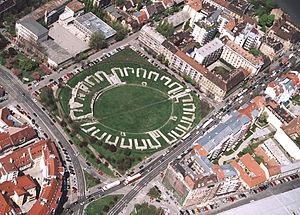
L'amphithéâtre militaire d'Aquincum désigne les vestiges d'un ancien amphithéâtre, situés dans le 3ᵉ arrondissement de Budapest.